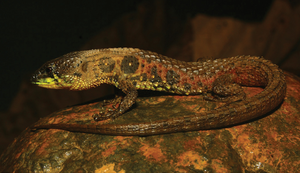
Potamites montanicola est une espèce de sauriens de la famille des Gymnophthalmidae.